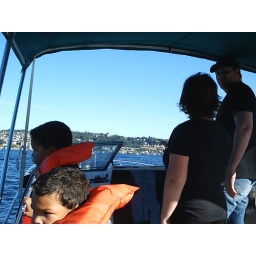
on the boat in lake union